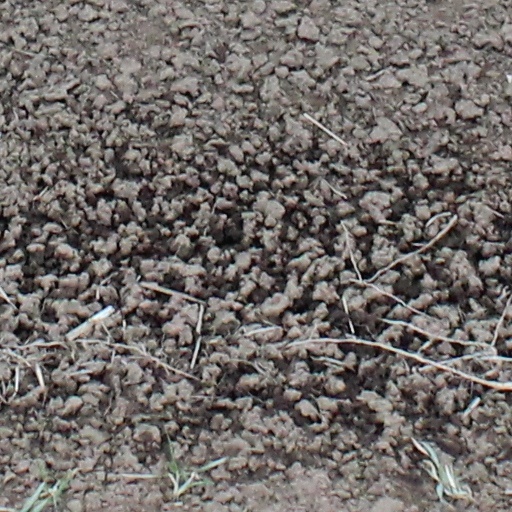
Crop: wheat